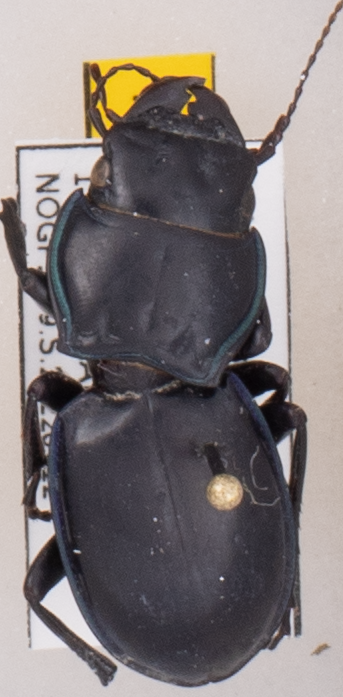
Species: Pasimachus elongatus
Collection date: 2022-07-12
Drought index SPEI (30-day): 1.514
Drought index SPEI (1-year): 0.47
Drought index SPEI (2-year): -1.13